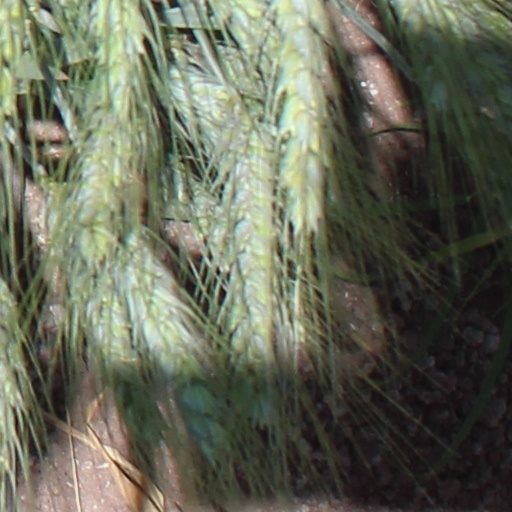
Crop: wheat